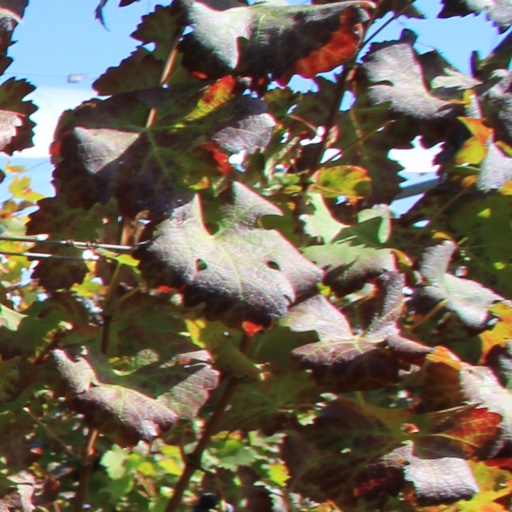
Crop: grape